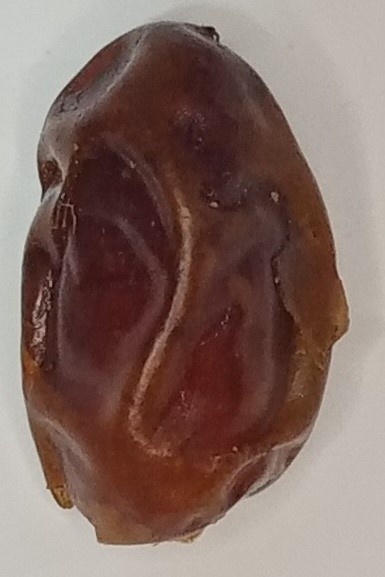
Variety: aseel
Size: large
Grade: grade-1